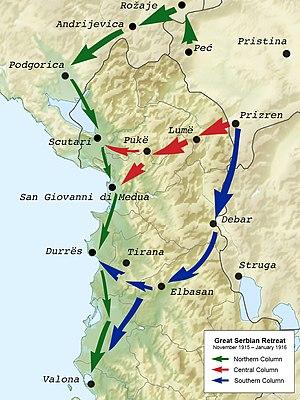
directions du retrait des trois colonnes de l'armée serbe en 1915 à travers le Monténégro et l'Albanie